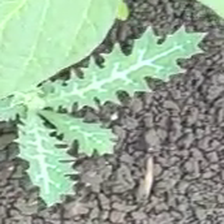
Weed species: Bilayat_(Mexicana_Argemone)